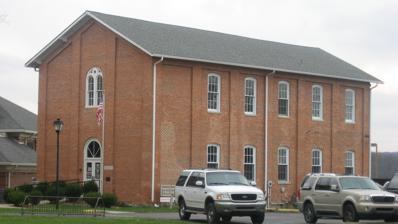
Building: Mooresville Friends Academy Building
Country: United States of America
Year built: 1861
United States historic place Mooresville Friends Academy Building U.S. National Register of Historic Places Mooresville Friends Academy Building, December 2011 Show map of Indiana Show map of the United States Location 244 N. Monroe St., Mooresville, Indiana Coordinates 39°36′54″N 86°22′53″W / 39.61500°N 86.38139°W / 39.61500; -86.38139 Area 3 acres (1.2 ha) Built 1860 ( 1860 ) -1861 Architectural style Greek Revival NRHP reference No. 75000008 Added to NRHP May 12, 1975 Mooresville Friends Academy Building is a historic Quaker school building located at Mooresville , Morgan County, Indiana .  It was built in 1860–1861, and is a two-story, rectangular, Greek Revival style brick building with a low gable roof.  It was built as a two-classroom school and later enlarged with an addition in 1867.  It remained in use for educational purposes until 1971. It was listed on the National Register of Historic Places in 1975. References